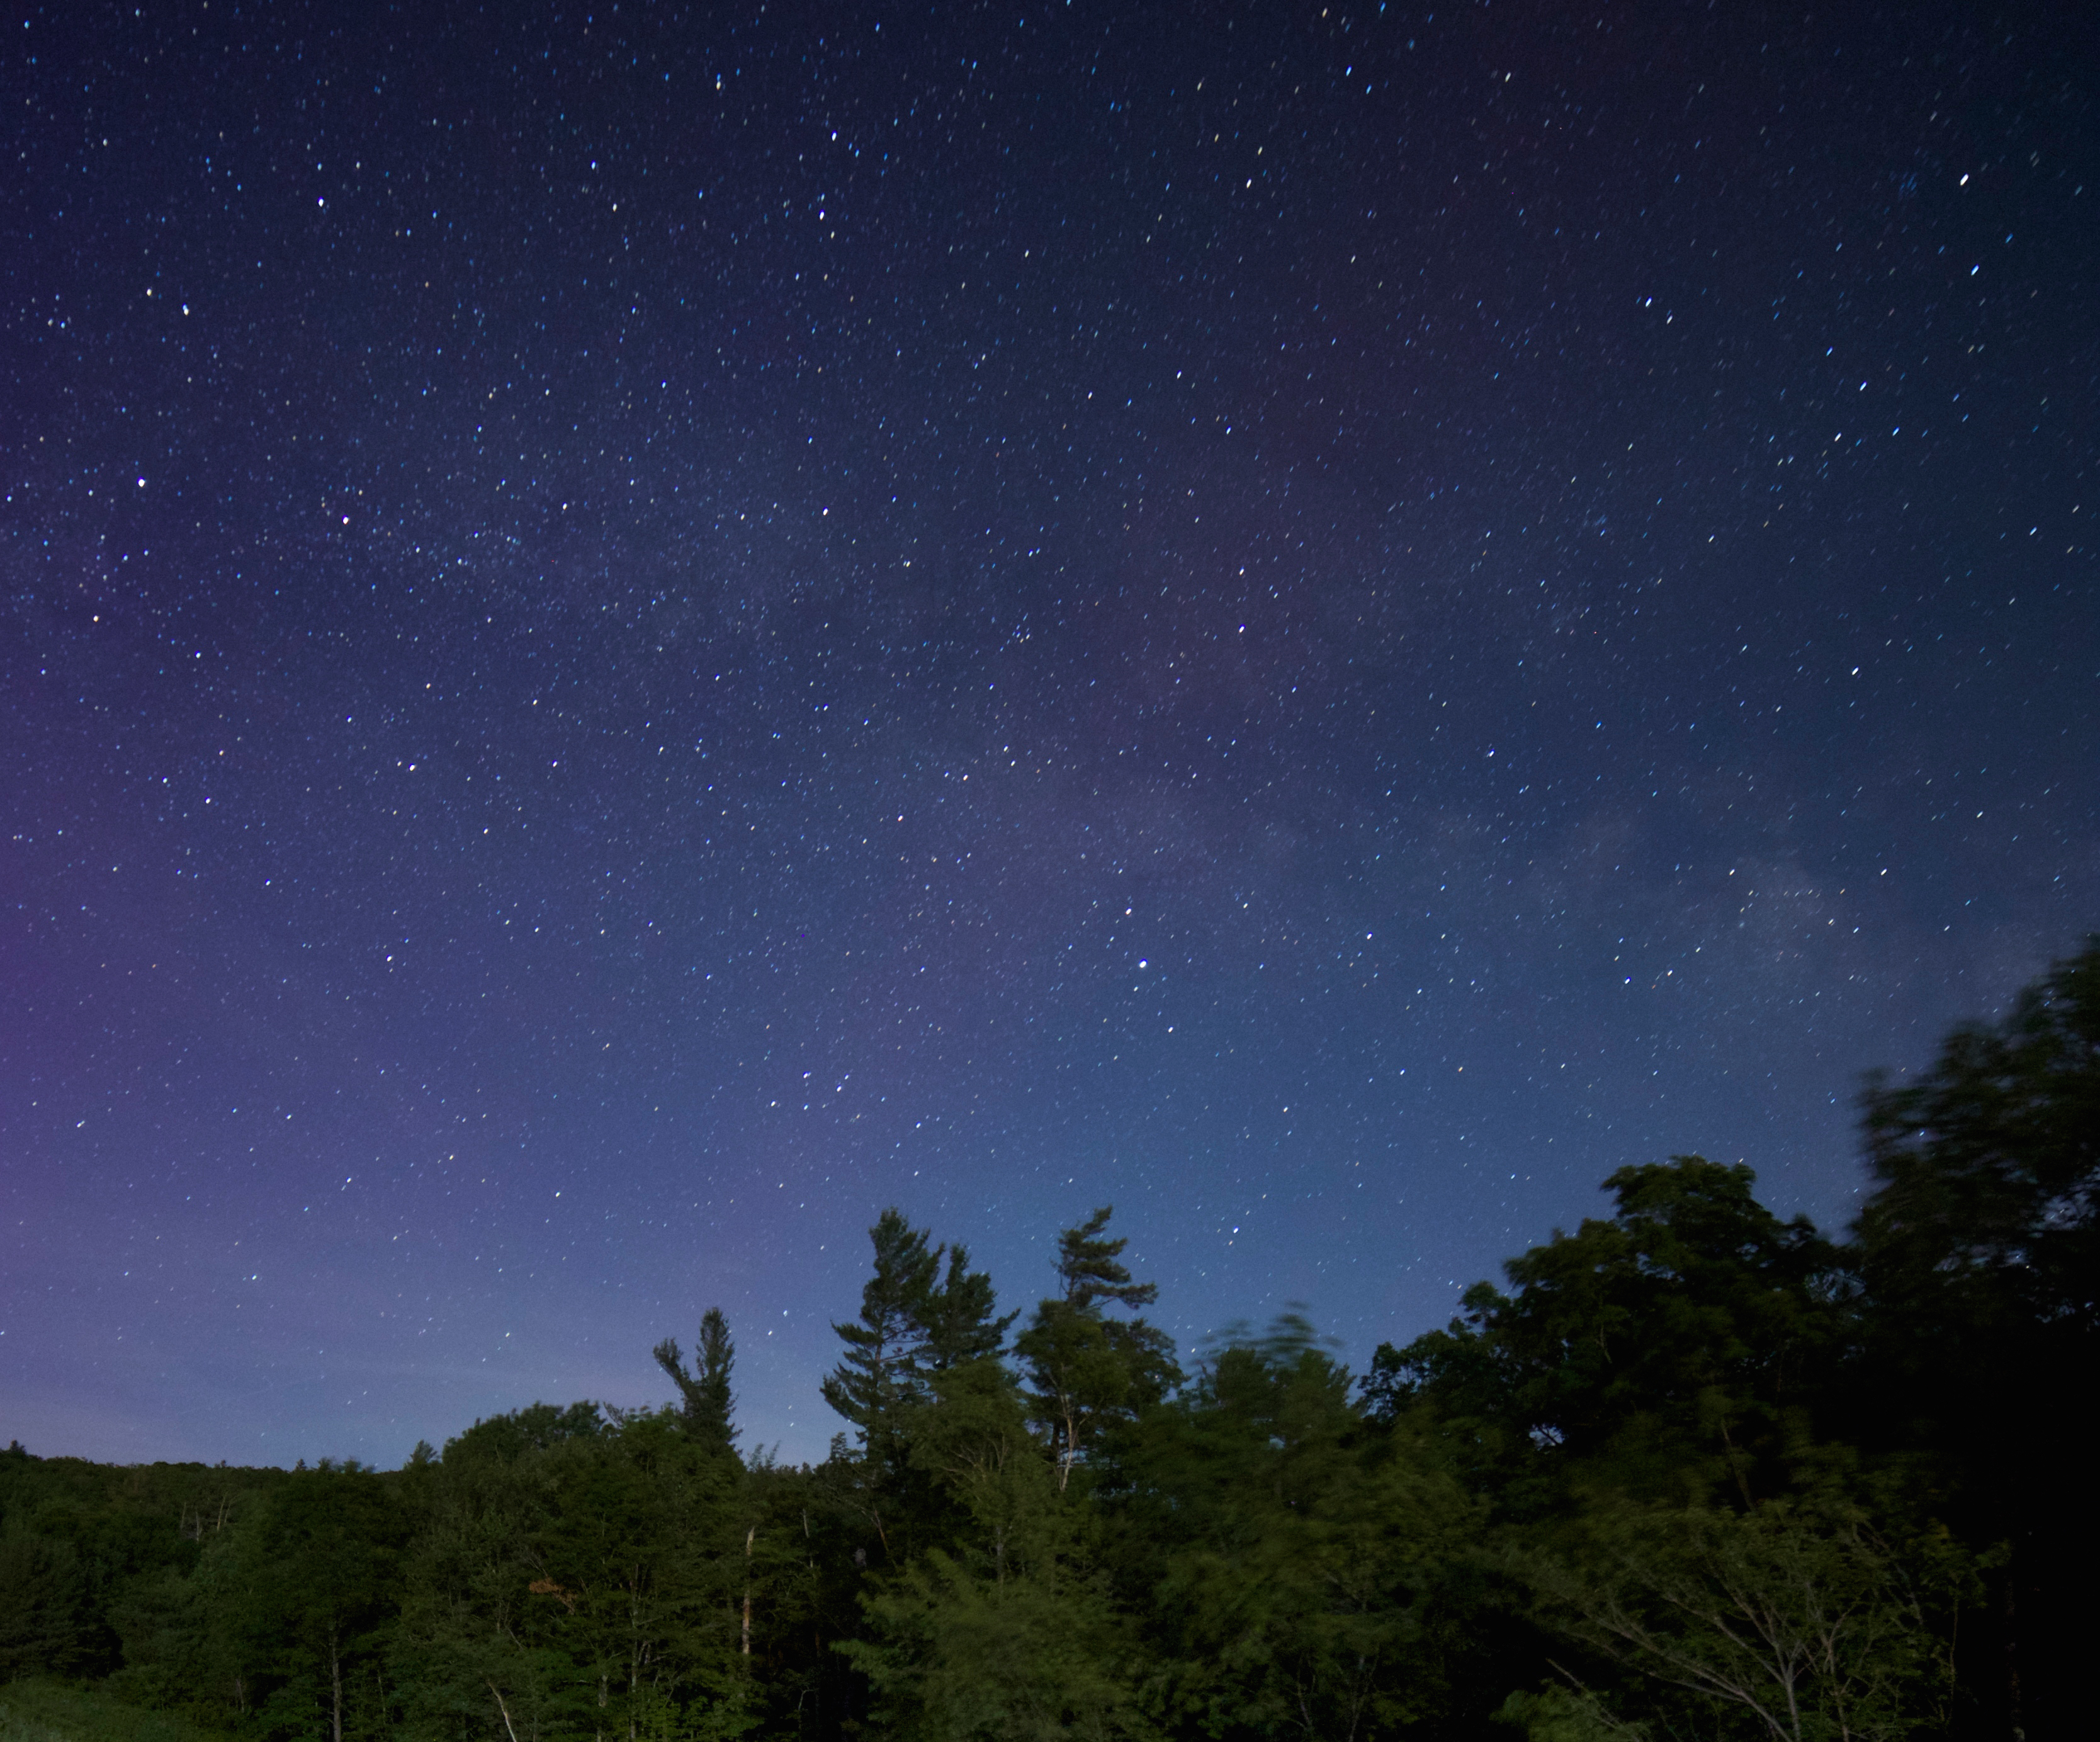
sky, night, star, milky way, atmosphere, darkness, galaxy, aurora, astronomy, stars, astronomical object